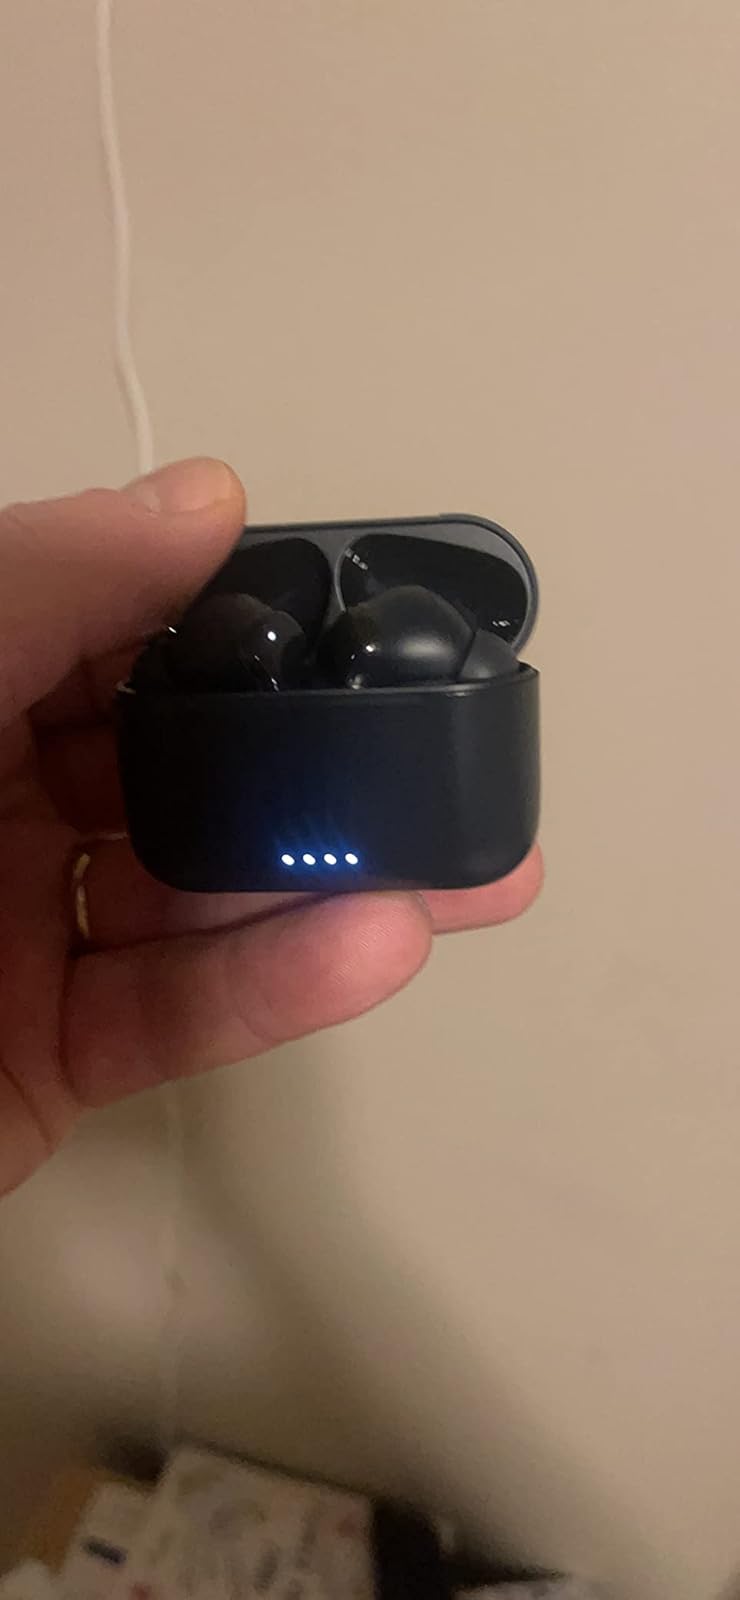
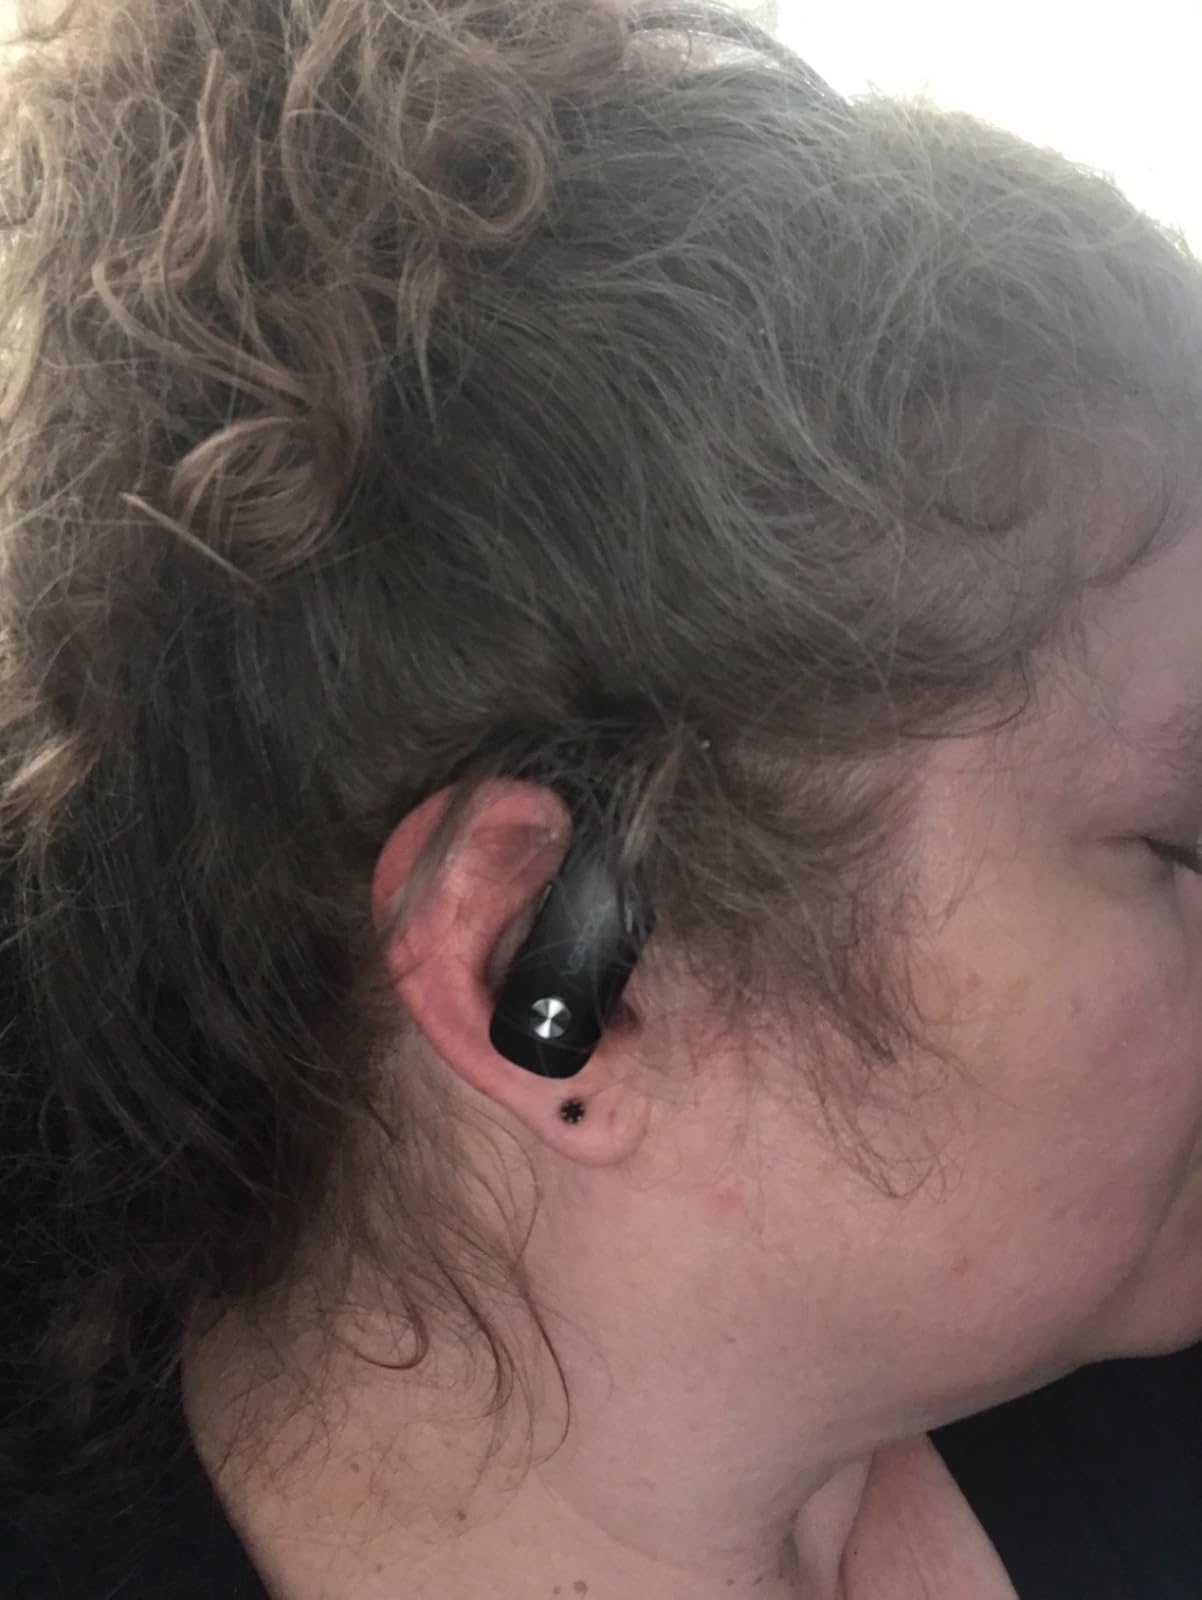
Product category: earbuds
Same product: no